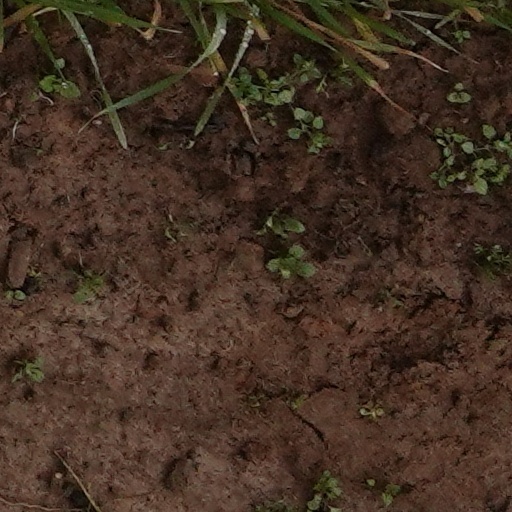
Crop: wheat